Lucy Diakovska

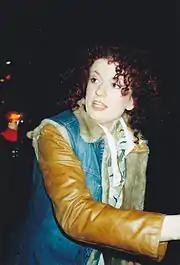
Diakovska in 2002

Encouraged to chance her luck in the professional music business, Diakovska decided to audition for the 2000 debut of the German reality television program "Popstars". She entered the competition with thousands of other women, and the judges, Simone Angel, Rainer Moslener and Mario M. Mendryzcki, were impressed with her performance in Hamburg. She earned a position in the top thirty finalists and immediately travelled to Majorca, Spain to join her competitors for a workshop there. In the end Diakovska made it to the final ten on the show, and during a special episode in November 2000, jury member Moslener disclosed that she was chosen to become part of the final girl group "No Angels".